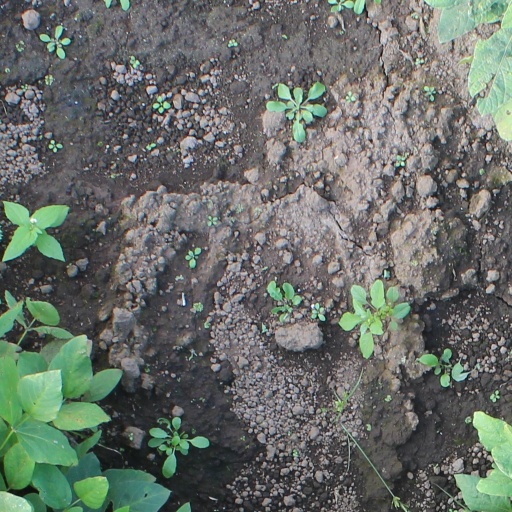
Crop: soybean